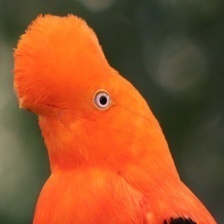
Species: COCK OF THE  ROCK
Scientific name: RUPICOLA